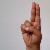
The image shows a hand gesture representing the letter 'U' in Indian Sign Language.